Jeddah

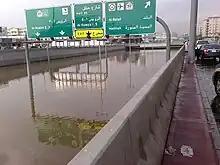
A tunnel in King Abdullah St. was filled with water during the 2009 floods.

Jeddah Seaport is the 40th busiest seaport in the world . It handles the majority of Saudi Arabia's commercial movement.